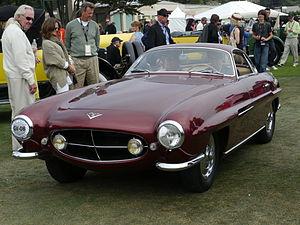
La Fiat 8V - "Otto Vu" à l'italienne, est une voiture coupé deux places lancée par le constructeur italien Fiat au Salon de l'Auto de Paris 1952.